Rough Riders' Round-up

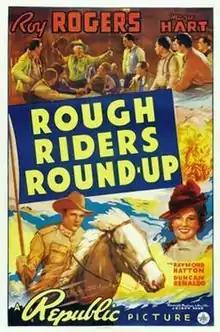

Rough Riders' Round-up is a 1939 American Western film directed by Joseph Kane and starring Roy Rogers.